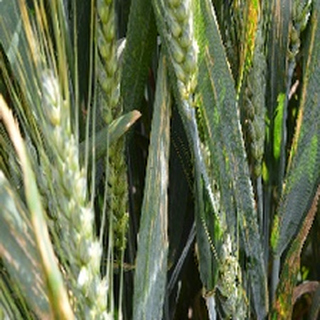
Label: wheat_yellow_rust